Whittaker MW6

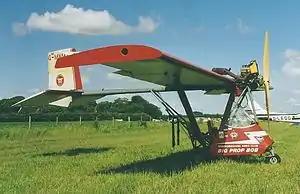
Whittaker MW-6-1-1 Merlin

The Whittaker MW6 is a family of British amateur-built aircraft that was designed by Mike Whittaker and supplied as plans for amateur construction.